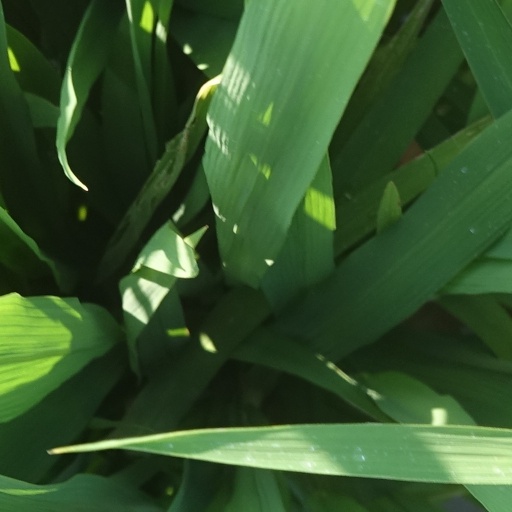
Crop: rice